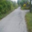
Label: road